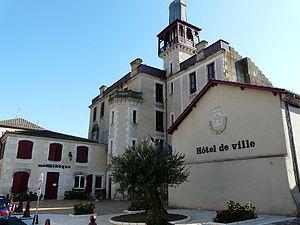
Mairie de Castelmoron-sur-Lot
Castelmoron-sur-Lot est une commune du sud-ouest de la France, située dans le département de Lot-et-Garonne.